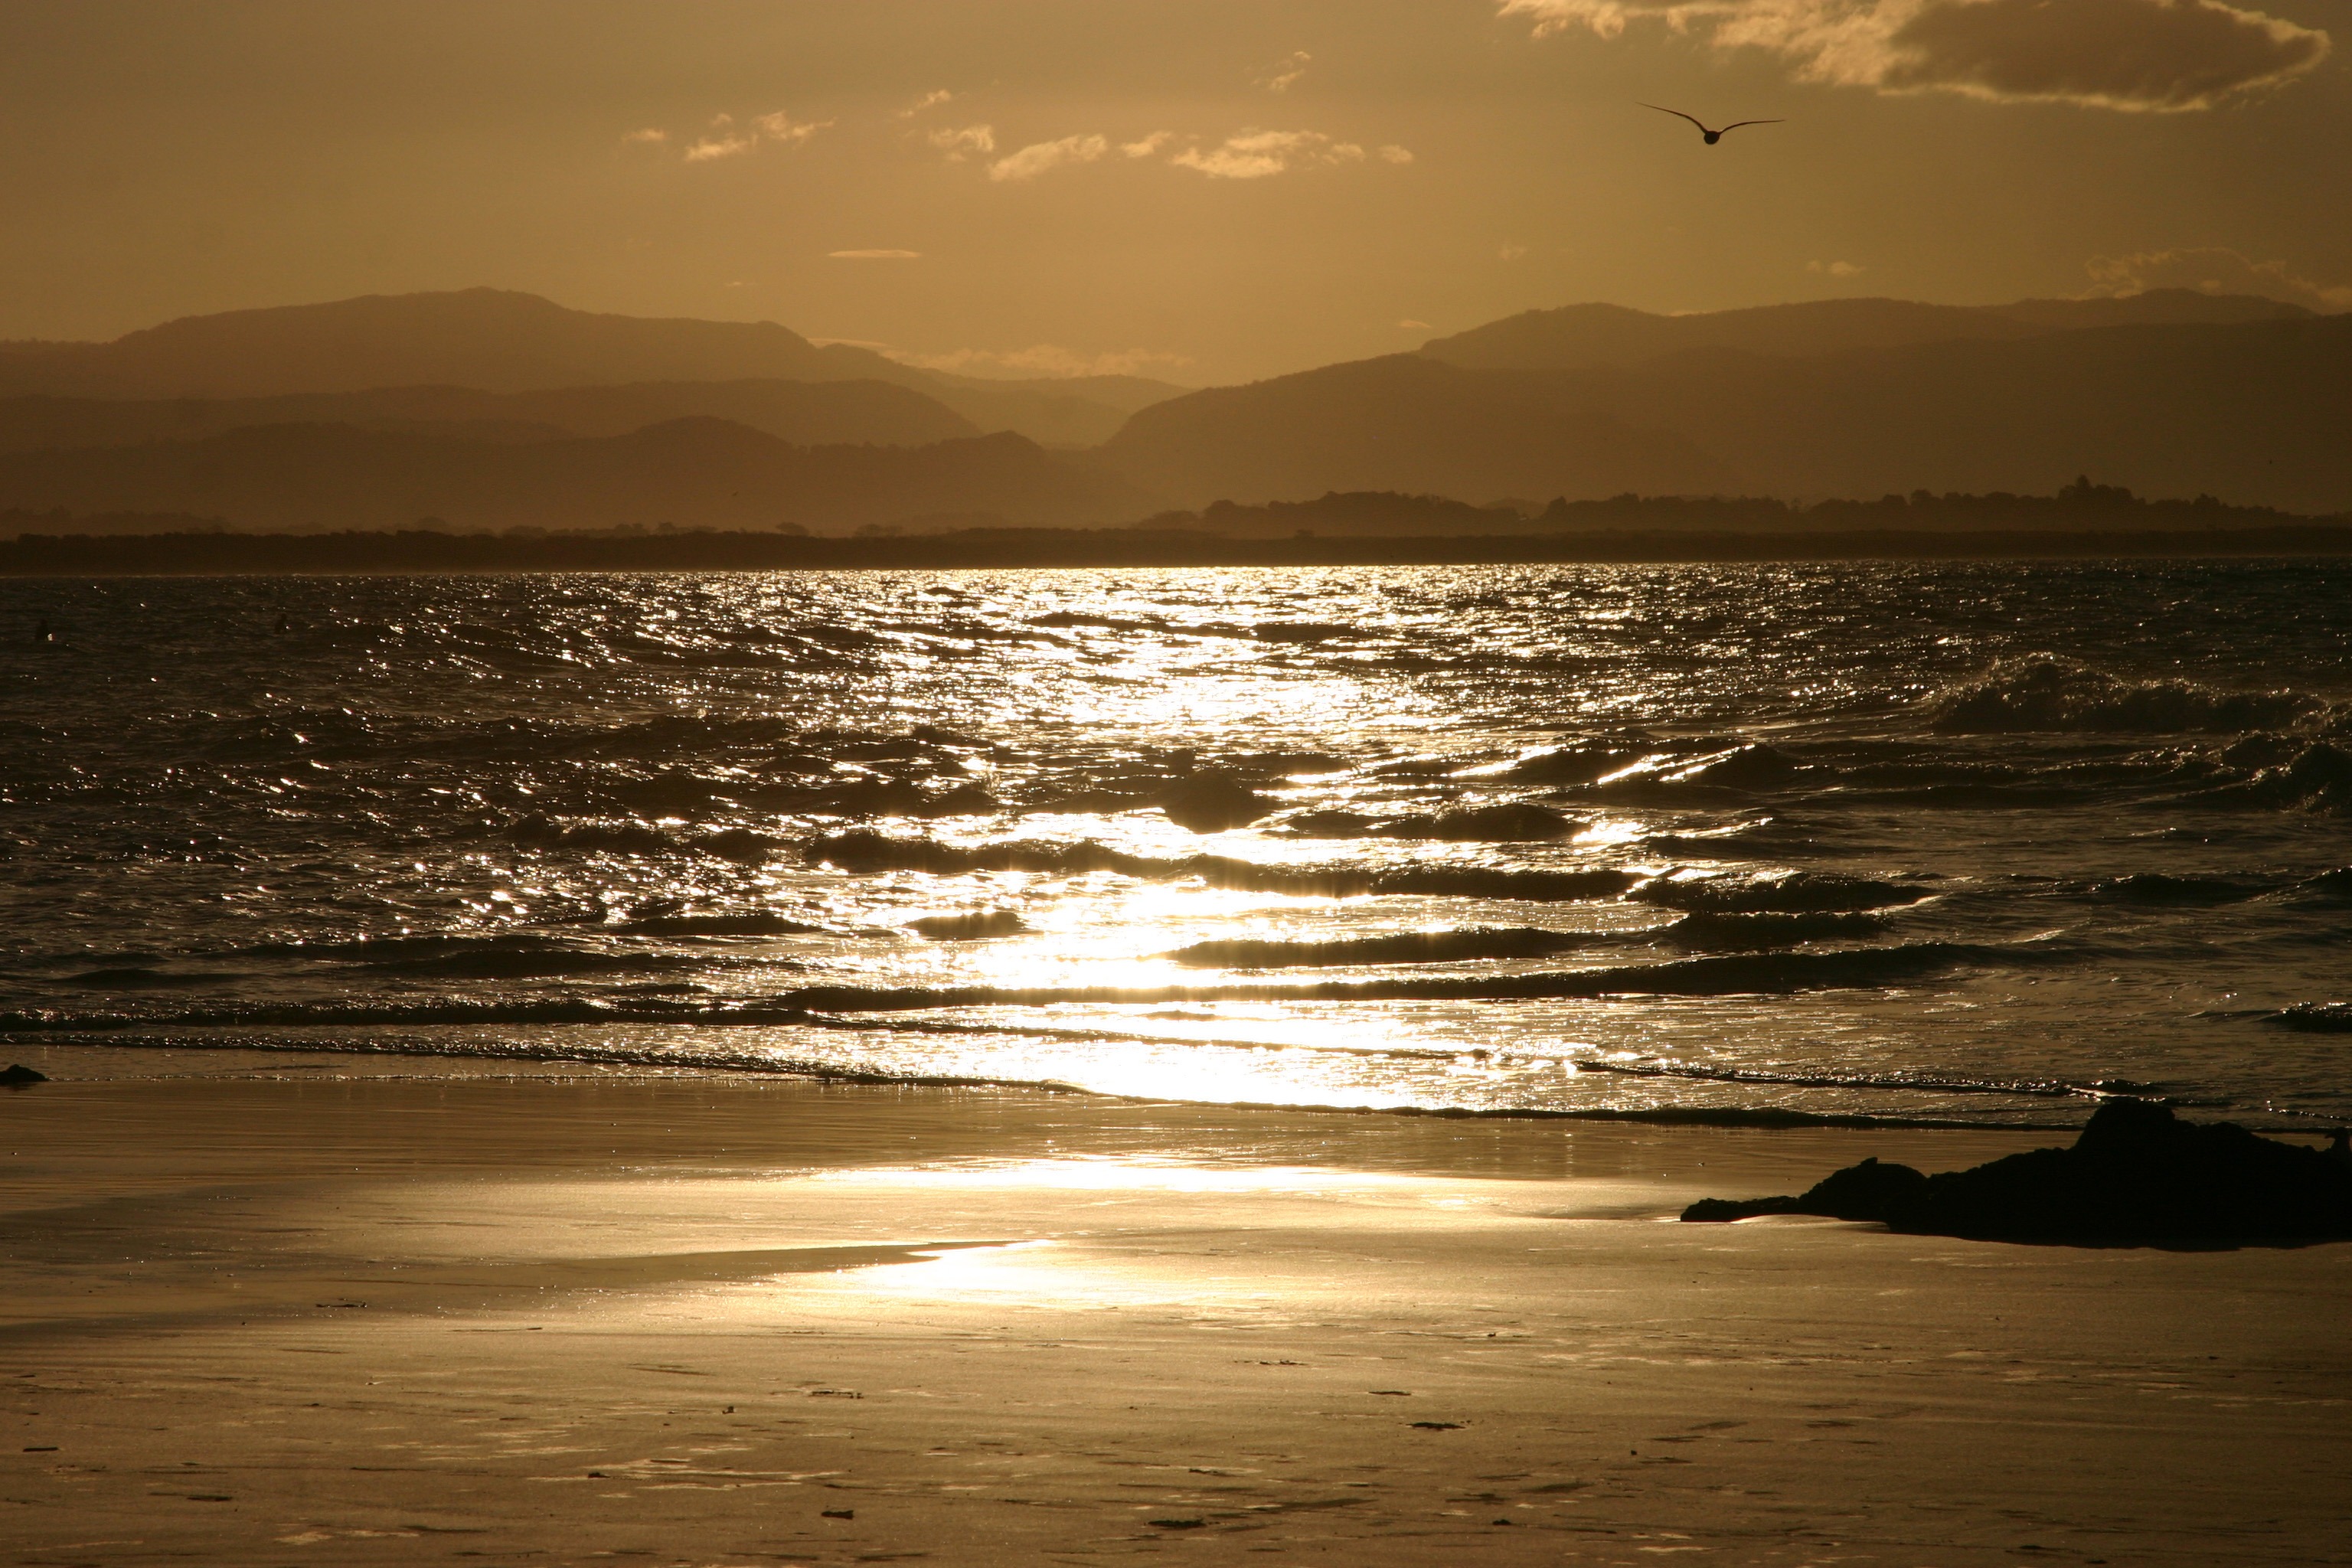
beach, sea, coast, water, sand, rock, ocean, horizon, cloud, sky, sun, sunrise, sunset, sunlight, morning, shore, wave, dawn, dusk, evening, surf, reflection, bay, body of water, wind wave, beach surf